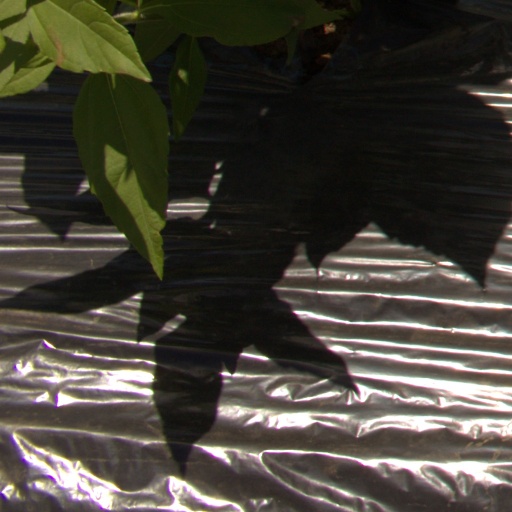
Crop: Jerusalem artichoke